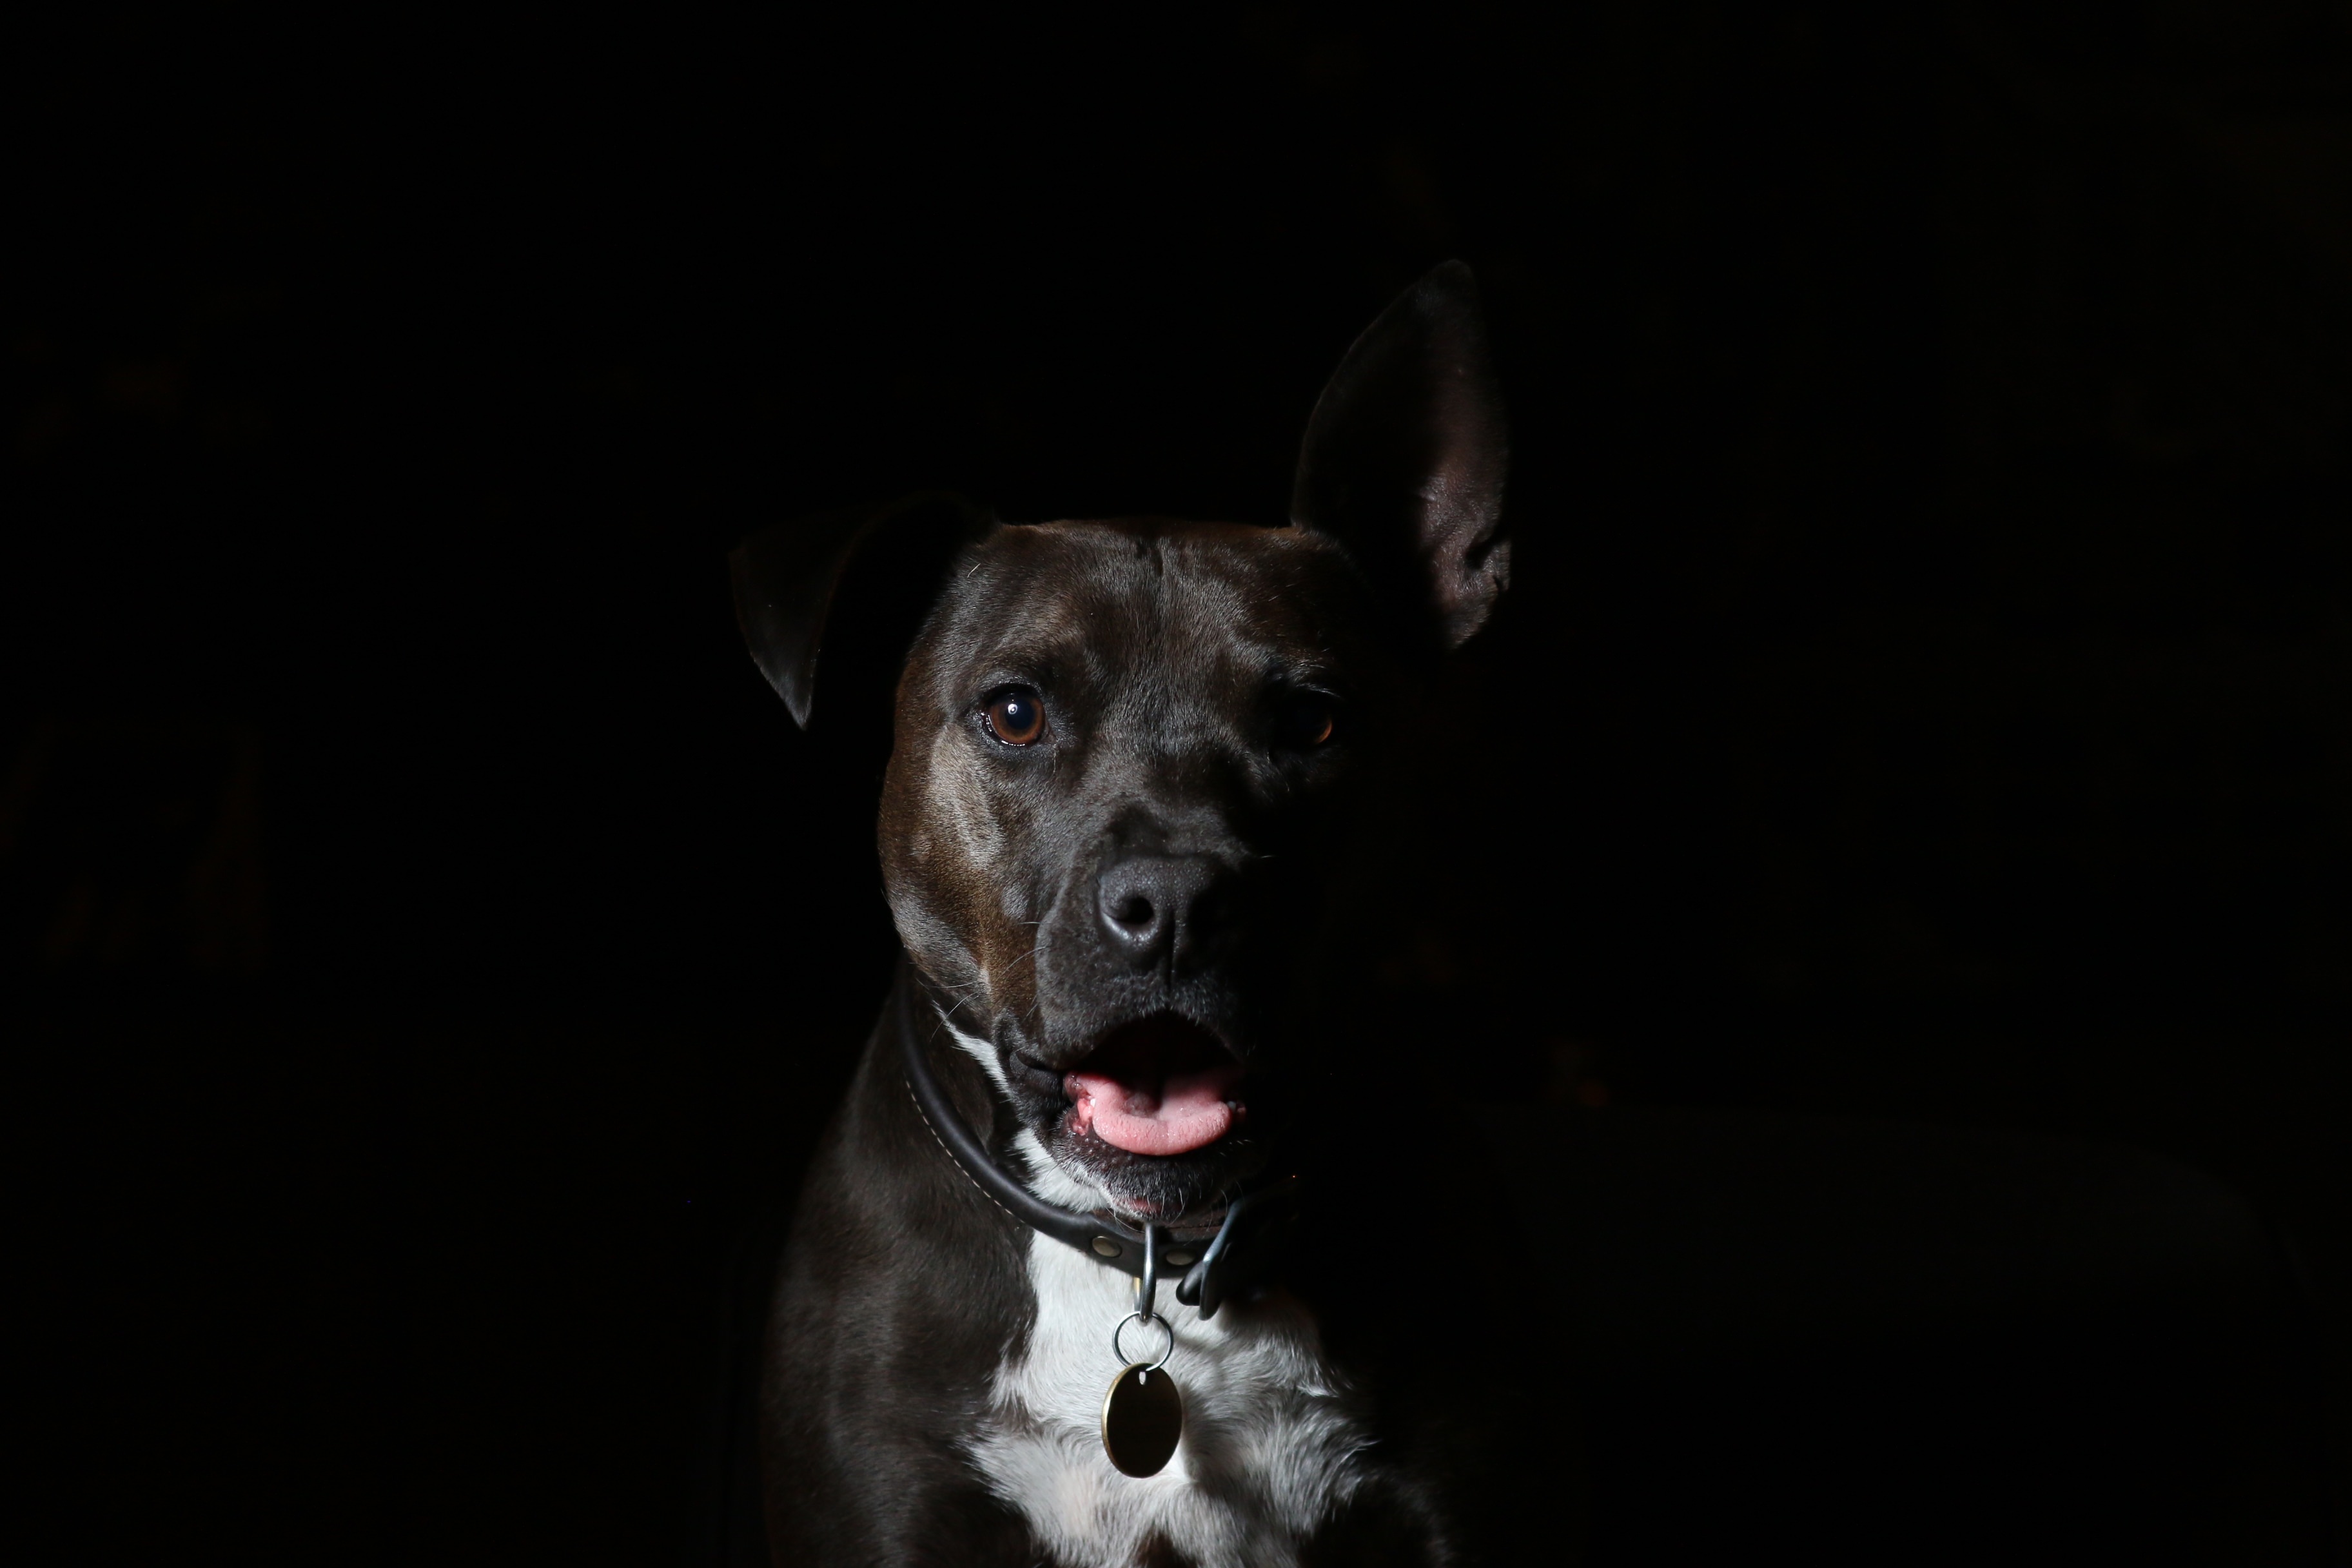
puppy, dog, animal, canine, pet, mammal, black, vertebrate, dog like mammal